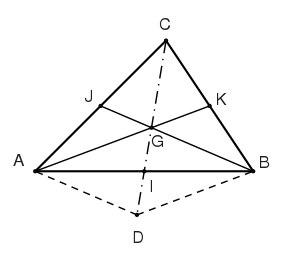
Dans son sens le plus courant, une médiane désigne, dans un triangle, une droite joignant un des trois sommets du triangle au milieu du côté opposé.